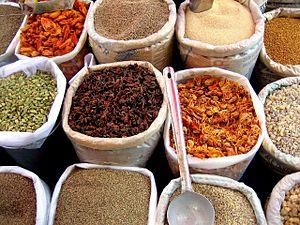
La cuisine indienne recouvre une grande variété de cuisines régionales d'Inde. Elles sont influencées par les épices, herbes, fruits et légumes que l'on trouve dans chaque région du pays, mais également par la religion et l'histoire.
Mapusa qui peut s'écrire également Mapuca, Mhapsa ou Mapsa est une ville de l'État de Goa en Inde, chef-lieu du tehsil de Bardez. À l'époque de la colonisation portugaise, la ville s'appelait Mapuçá.